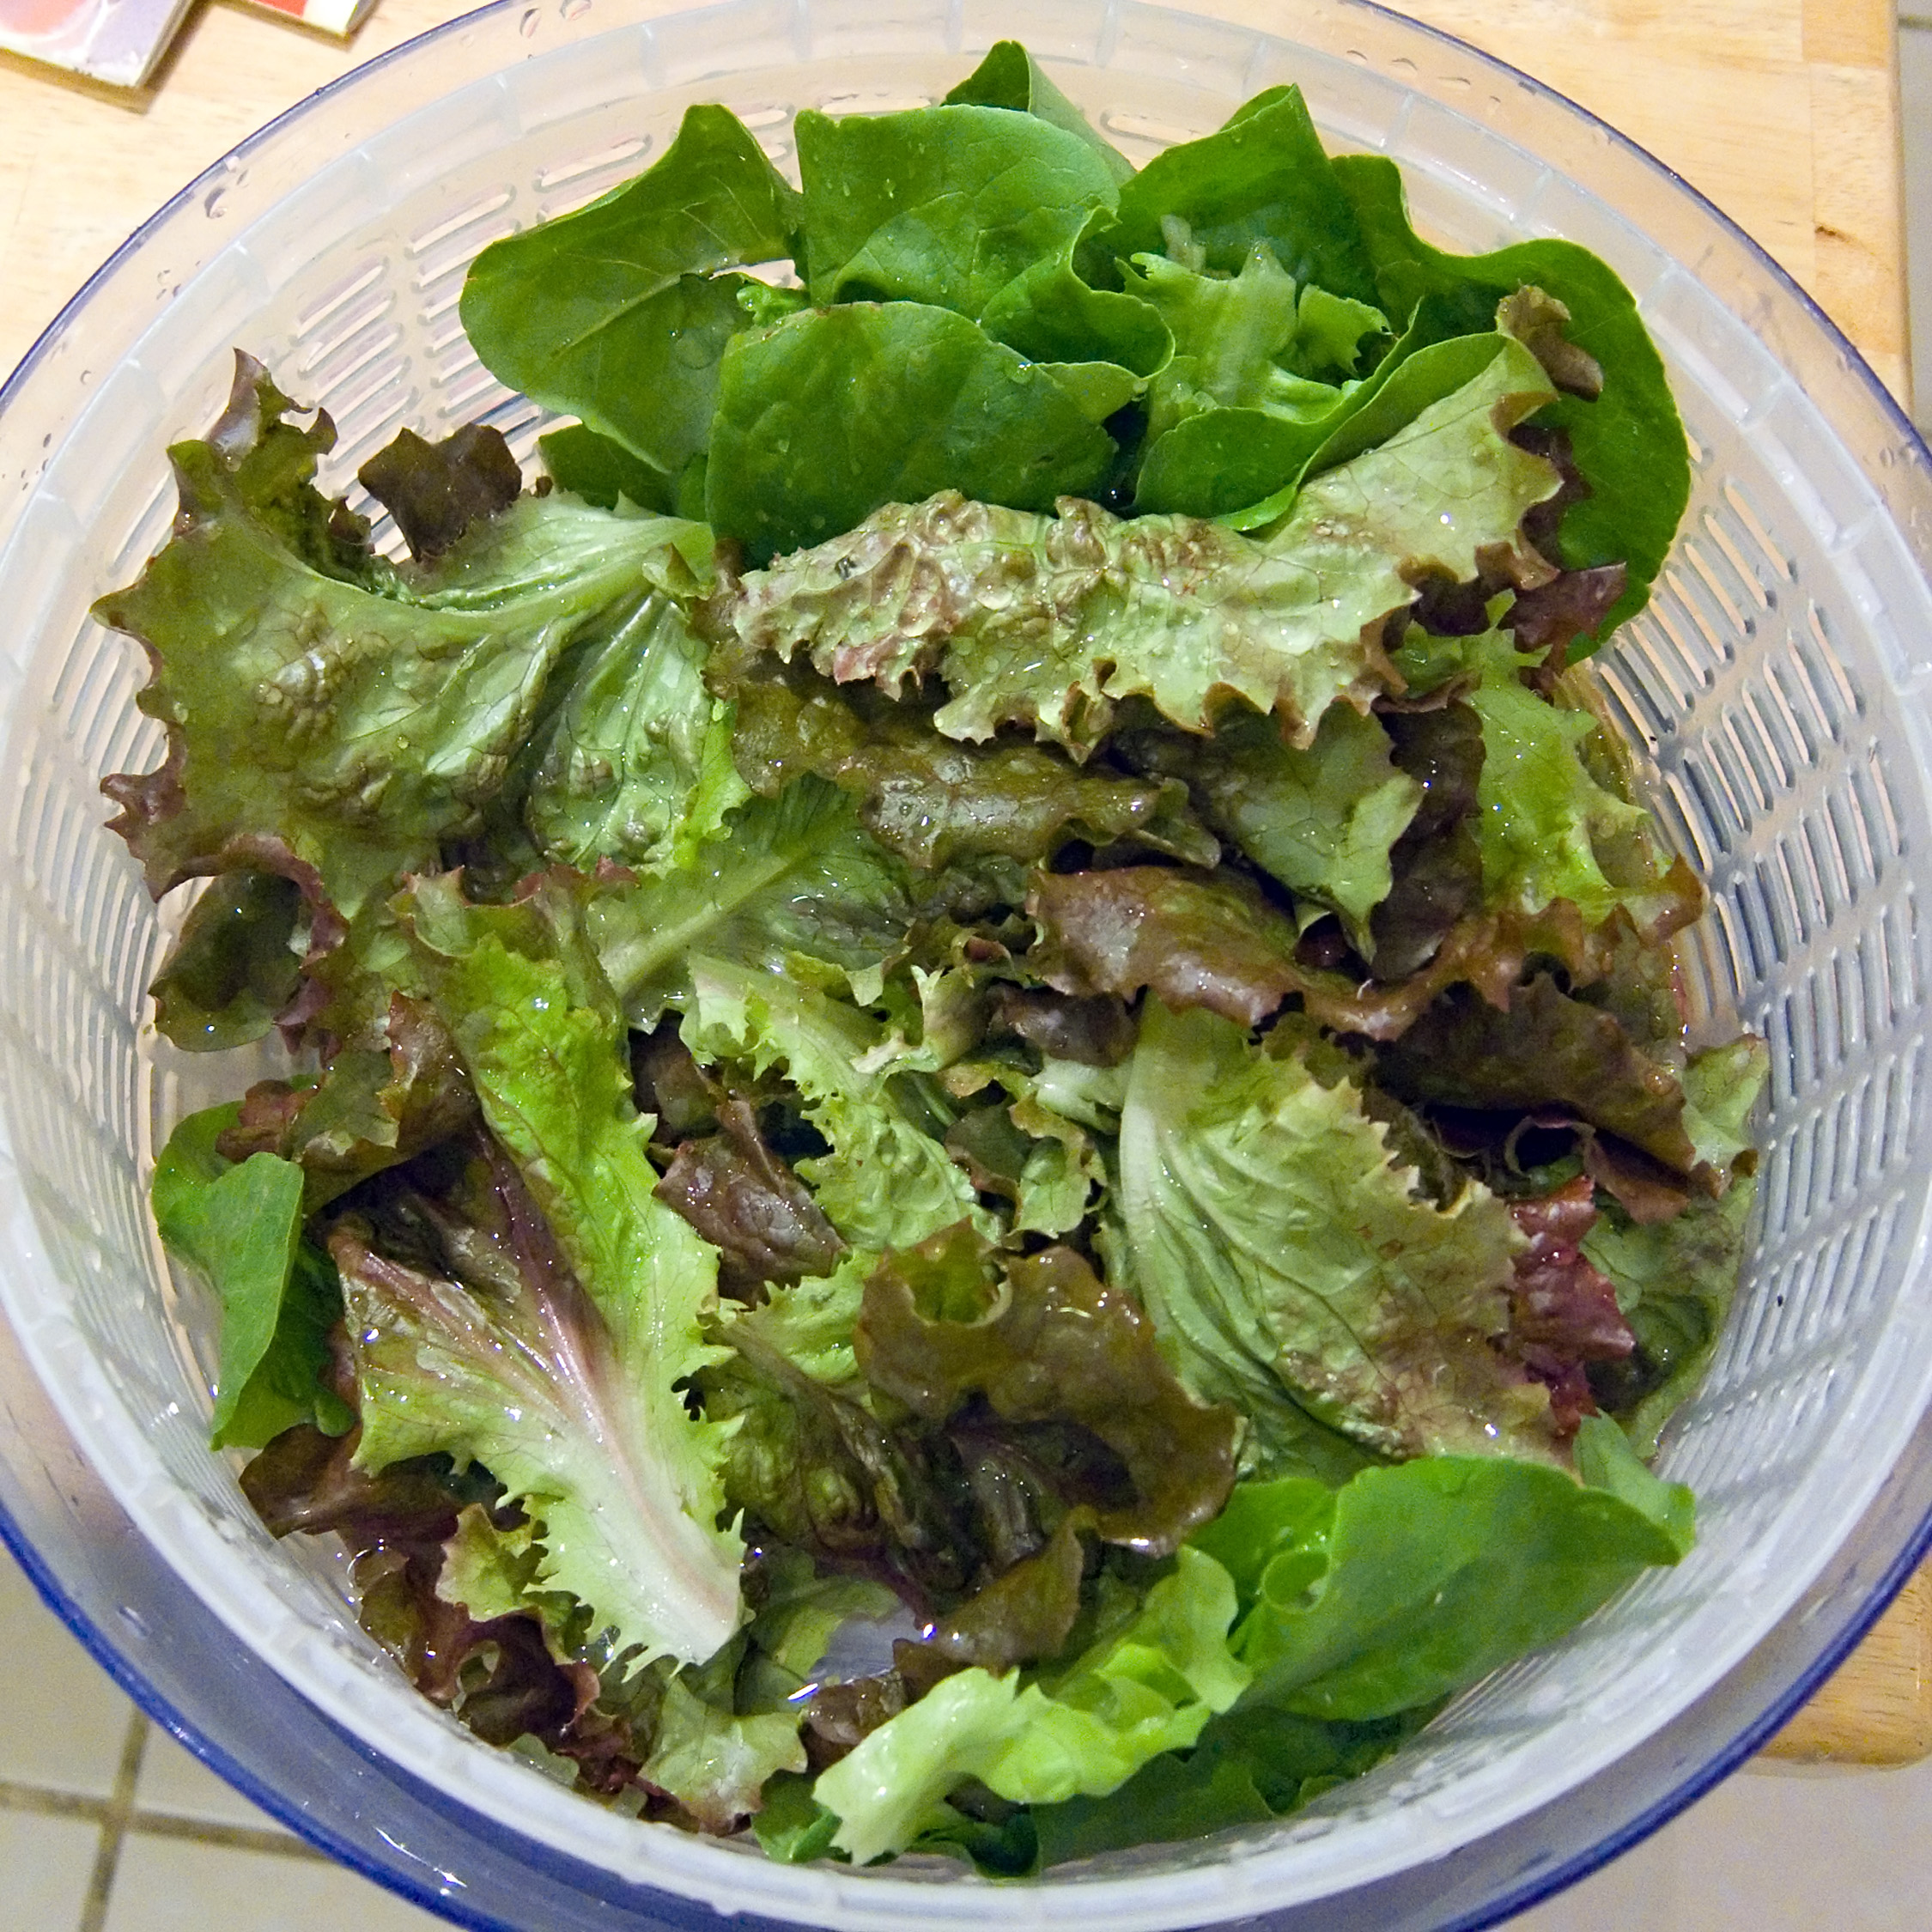
dish, food, salad, produce, vegetable, lettuce, asseenontv, saladspinner, butwaittheresmore, lactucasativa, caesar salad, leaf vegetable